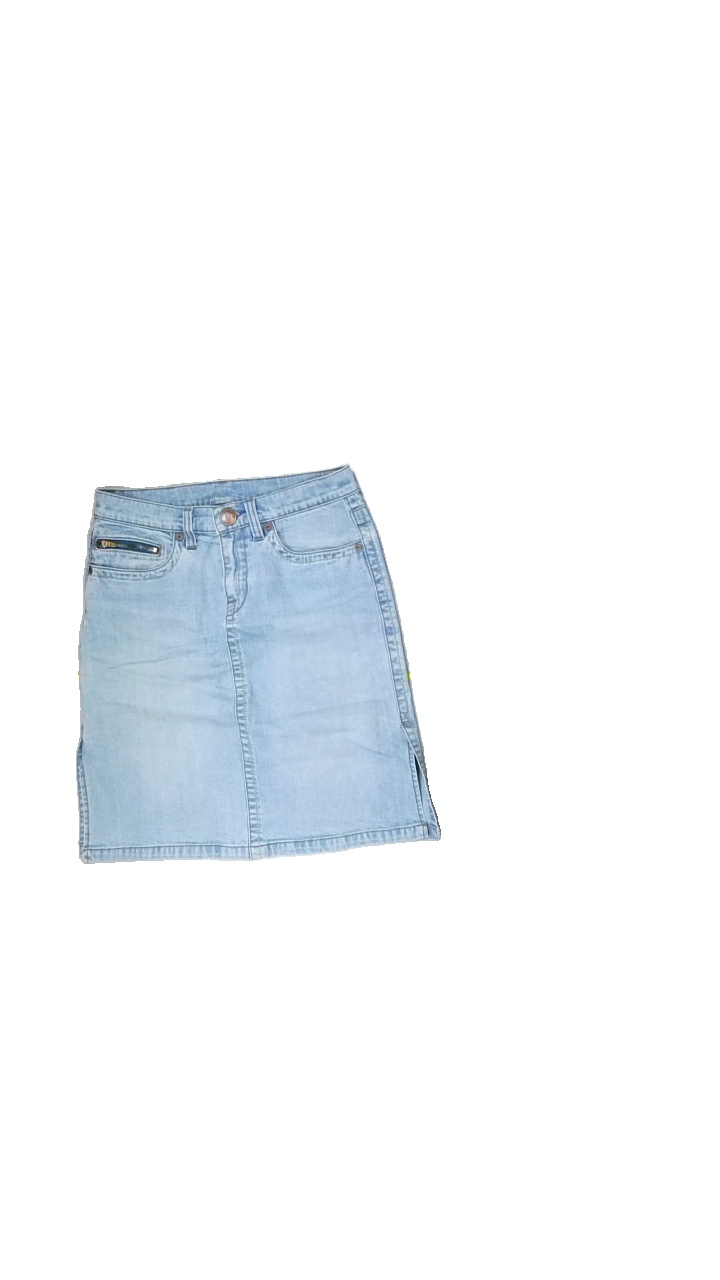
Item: Skirt (Ladies)
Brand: Flash
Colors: Blue
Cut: Tight
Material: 98%cotton 2%elastane
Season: Summer
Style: Denim
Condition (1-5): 3
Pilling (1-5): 4
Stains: Minor
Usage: Export
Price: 50-100